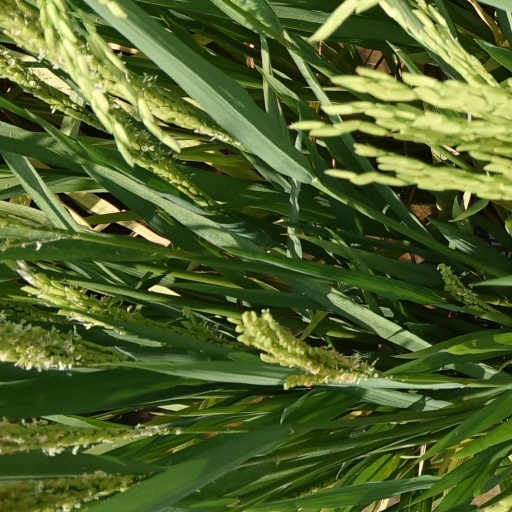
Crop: rice